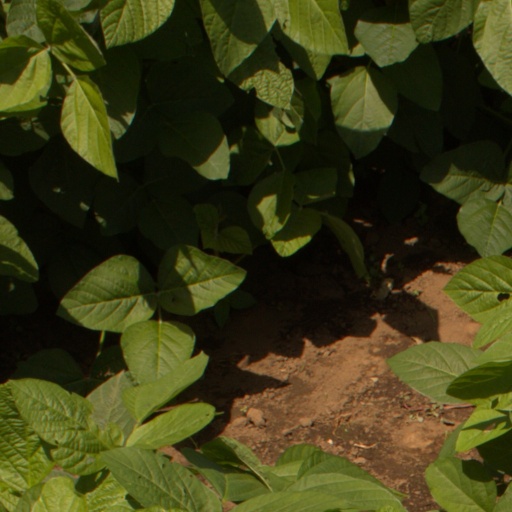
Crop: soybean